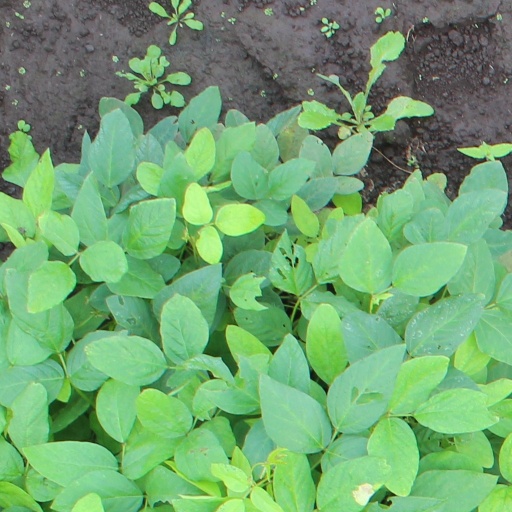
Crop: soybean